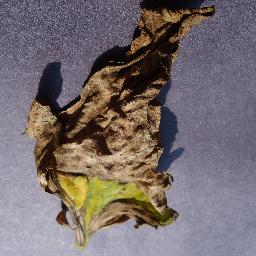
Label: Tomato___Late_blight